St Lawrence's Church, Mereworth

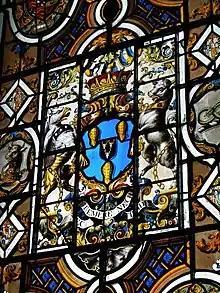
Victorian stained glass in St Lawrence's Church

The interior is in a Neoclassical style. Entrance to the church is through a porch at the west end, which leads into a circular chamber in the base of the tower. Rooms to the sides of this vestibule house monuments from the original church. On the north side is the Yotes Court Chapel, where the brass of William Shosmyth and his wife Julian can be found. Shosmyth was the warden of the religious guild of the Worshipful Company of Skinners in 1461, and the brass has the earliest known representation of the Skinners' coat of arms. As of 2011, this chapel serves as a vestry. On the south side is the Despencer or Lady Chapel. It contains the brasses to Sir John de Mereworth and Thomas Nevill, and monuments to either Edward Neville, 3rd Baron Bergavenny or his son George Nevill, 4th Baron Bergavenny. Another memorial contains the heart of George Nevill, 5th Baron Bergavenny. The tomb of Sir Thomas Fane and his wife Mary. Their sons Francis and George are depicted kneeling at the base of the tomb.